Coonskin (film)

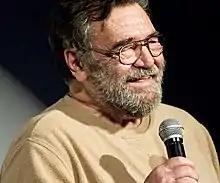
Writer and director Ralph Bakshi, 2009

The live-action sequences feature singers Barry White and Scatman Crothers, actor and playwright Charles Gordone, and actors Philip Michael Thomas, Danny Rees, and Buddy Douglas. Thomas, Gordone, and White also provide the voices of the film's main animated characters. In the film's ending credits, the actors were only credited for their live-action roles, and all voice actors who did not appear in the live-action sequences were left uncredited. Among the voices featured in the film was Al Lewis, best known for appearing as Grandpa on "The Munsters". Bakshi also worked with Gordone on the film "Heavy Traffic", and worked with Thomas again on the film "Hey Good Lookin'". The film's opening credits feature a long take of Scatman Crothers performing a song on vocals and guitar called "Coonskin No More".